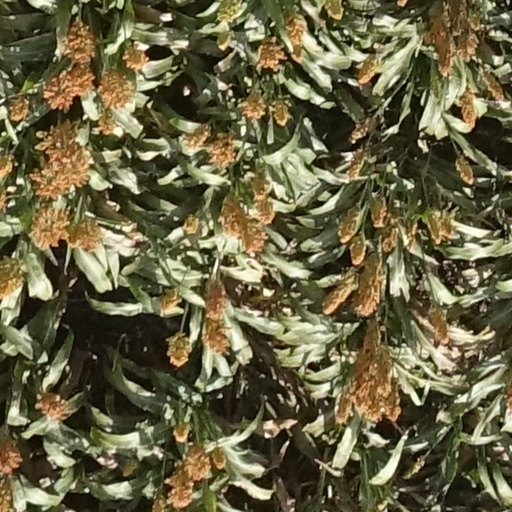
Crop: sorghum